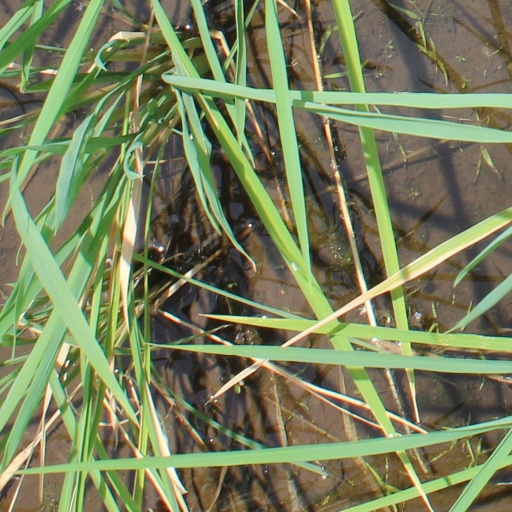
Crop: rice